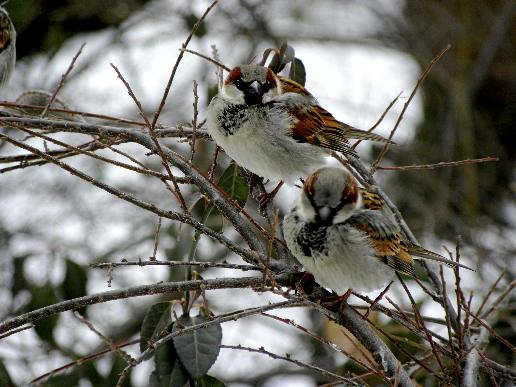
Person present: No